Maurice LaMarche

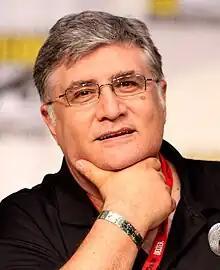
LaMarche at the 2010 San Diego Comic-Con, on a panel for "Futurama"

It took a few years after his 1981 move to Los Angeles for LaMarche to establish himself in the American voiceover industry, which he initially pursued as a side endeavor during his full-time standup comedy career. LaMarche began on "Inspector Gadget" with that show's second season in 1985, and went on to "Dennis the Menace", "Popeye and Son" and "The Real Ghostbusters" where he played Egon Spengler. After "The Real Ghostbusters", LaMarche became a regular mainstay of the voiceover industry, appearing in such shows as "Tiny Toon Adventures", "", "", "Taz-Mania", "Where's Waldo", "The Little Mermaid", "", and "Bonkers" before landing perhaps his most recognized role in 1993 as The Brain on "Animaniacs" and later its spin-off show "Pinky and the Brain". Following this, LaMarche worked on "The Critic", "Freakazoid!", and "The Tick" before then reprising his role of Egon in "Extreme Ghostbusters". The stretch of two years after this saw LaMarche portray characters in such shows as "Hey Arnold!" as Big Bob Pataki, "Queer Duck", and "The Chimp Channel". During this time LaMarche became the voice actor for Mortimer Mouse, whom he voiced in the television series "Mickey Mouse Works" and "House of Mouse". It was at this time, 1999, that LaMarche began work on "Futurama", and since "Futurama", he has continued to work steadily in television, including guest roles on "The Simpsons" (where he once again parodied Orson Welles). His most recent regular role came as Hovis the butler on the Nickelodeon series "Catscratch". LaMarche was the voice of antagonist Father in "" and was also the voice of Victor in Playhouse Disney's "Handy Manny" 2007 Halloween episode. He also played the voice role of Grumpy in the 2014 Disney XD series "The 7D", a reimagining of "Snow White and the Seven Dwarfs".